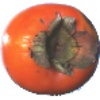
Label: Kaki 1